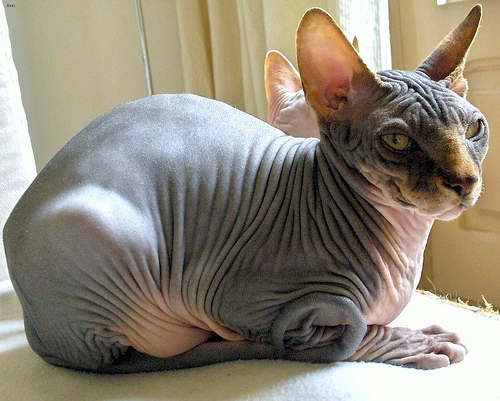
Animal: cat
Breed: sphynx